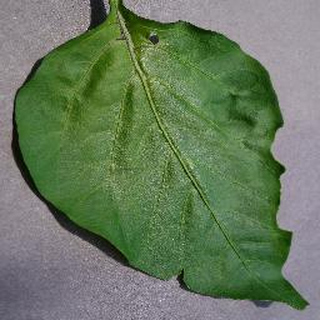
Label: healthy_bell_pepper